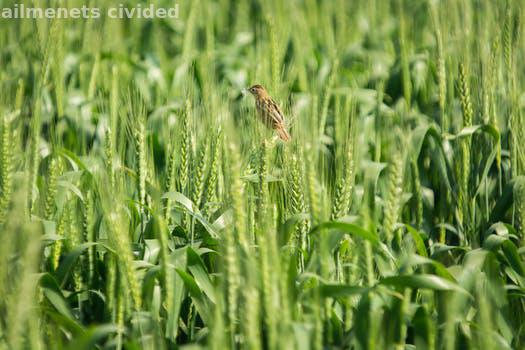
Label: Watermark